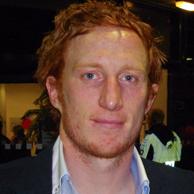
Age: 26